Gemsstock

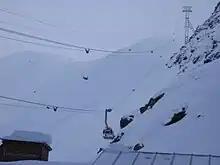
The Gurschen - Gemsstock cable car, leaving the bottom terminal.

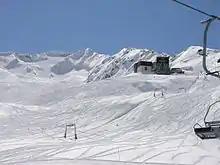
The Gemsstock Glacier is seen on the left, and the middle cable car station on the right.

Another idea was a cable car or gondola from Nätschen or "Gütsch" to Gurschenalp (similar to the Peak 2 Peak Gondola in Canada). This cable car would travel over the valley, and over Andermatt. This, however, was not included in the project's official ski area master plan. This idea would have been very costly to construct, maintain, and run, and may have been unpopular with the residents of Andermatt, due to the fact that it would block the view of the sky above.